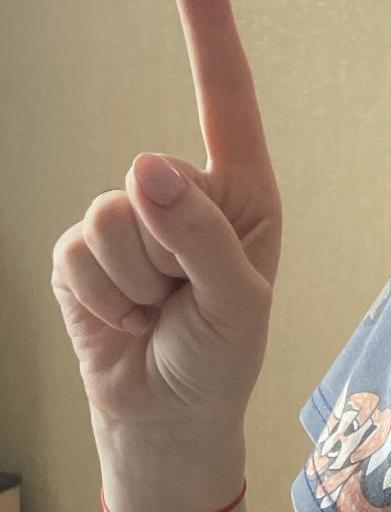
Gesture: one